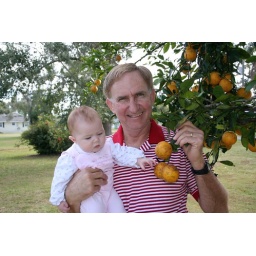
Charlee and Dad by the orange tree